Olga Carmona

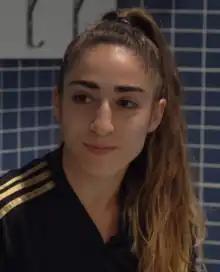
Carmona in 2020

Olga Carmona García (born 12 June 2000) is a Spanish professional footballer who plays as a left back for Première Ligue club Paris Saint-Germain and the Spain national team.